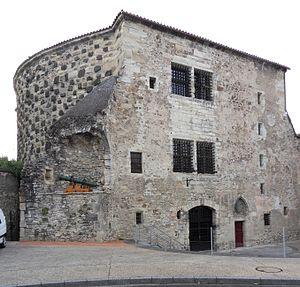
Fortifications, Place de la RépubliqueCours Saturnin-Arloing (Inscrit, 1996) Vestige des fortifications, ancienne prison This building is indexed in the Base Mérimée, a database of architectural heritage maintained by the French Ministry of Culture,
Cet article recense les monuments historiques de Cusset.
Cet article recense une partie des monuments historiques de l'Allier, en France.
Les fortifications de Cusset sont des fortifications du XVᵉ siècle en partie conservées et protégées au titre des Monuments historiques, situées à Cusset, dans le département français de l'Allier.